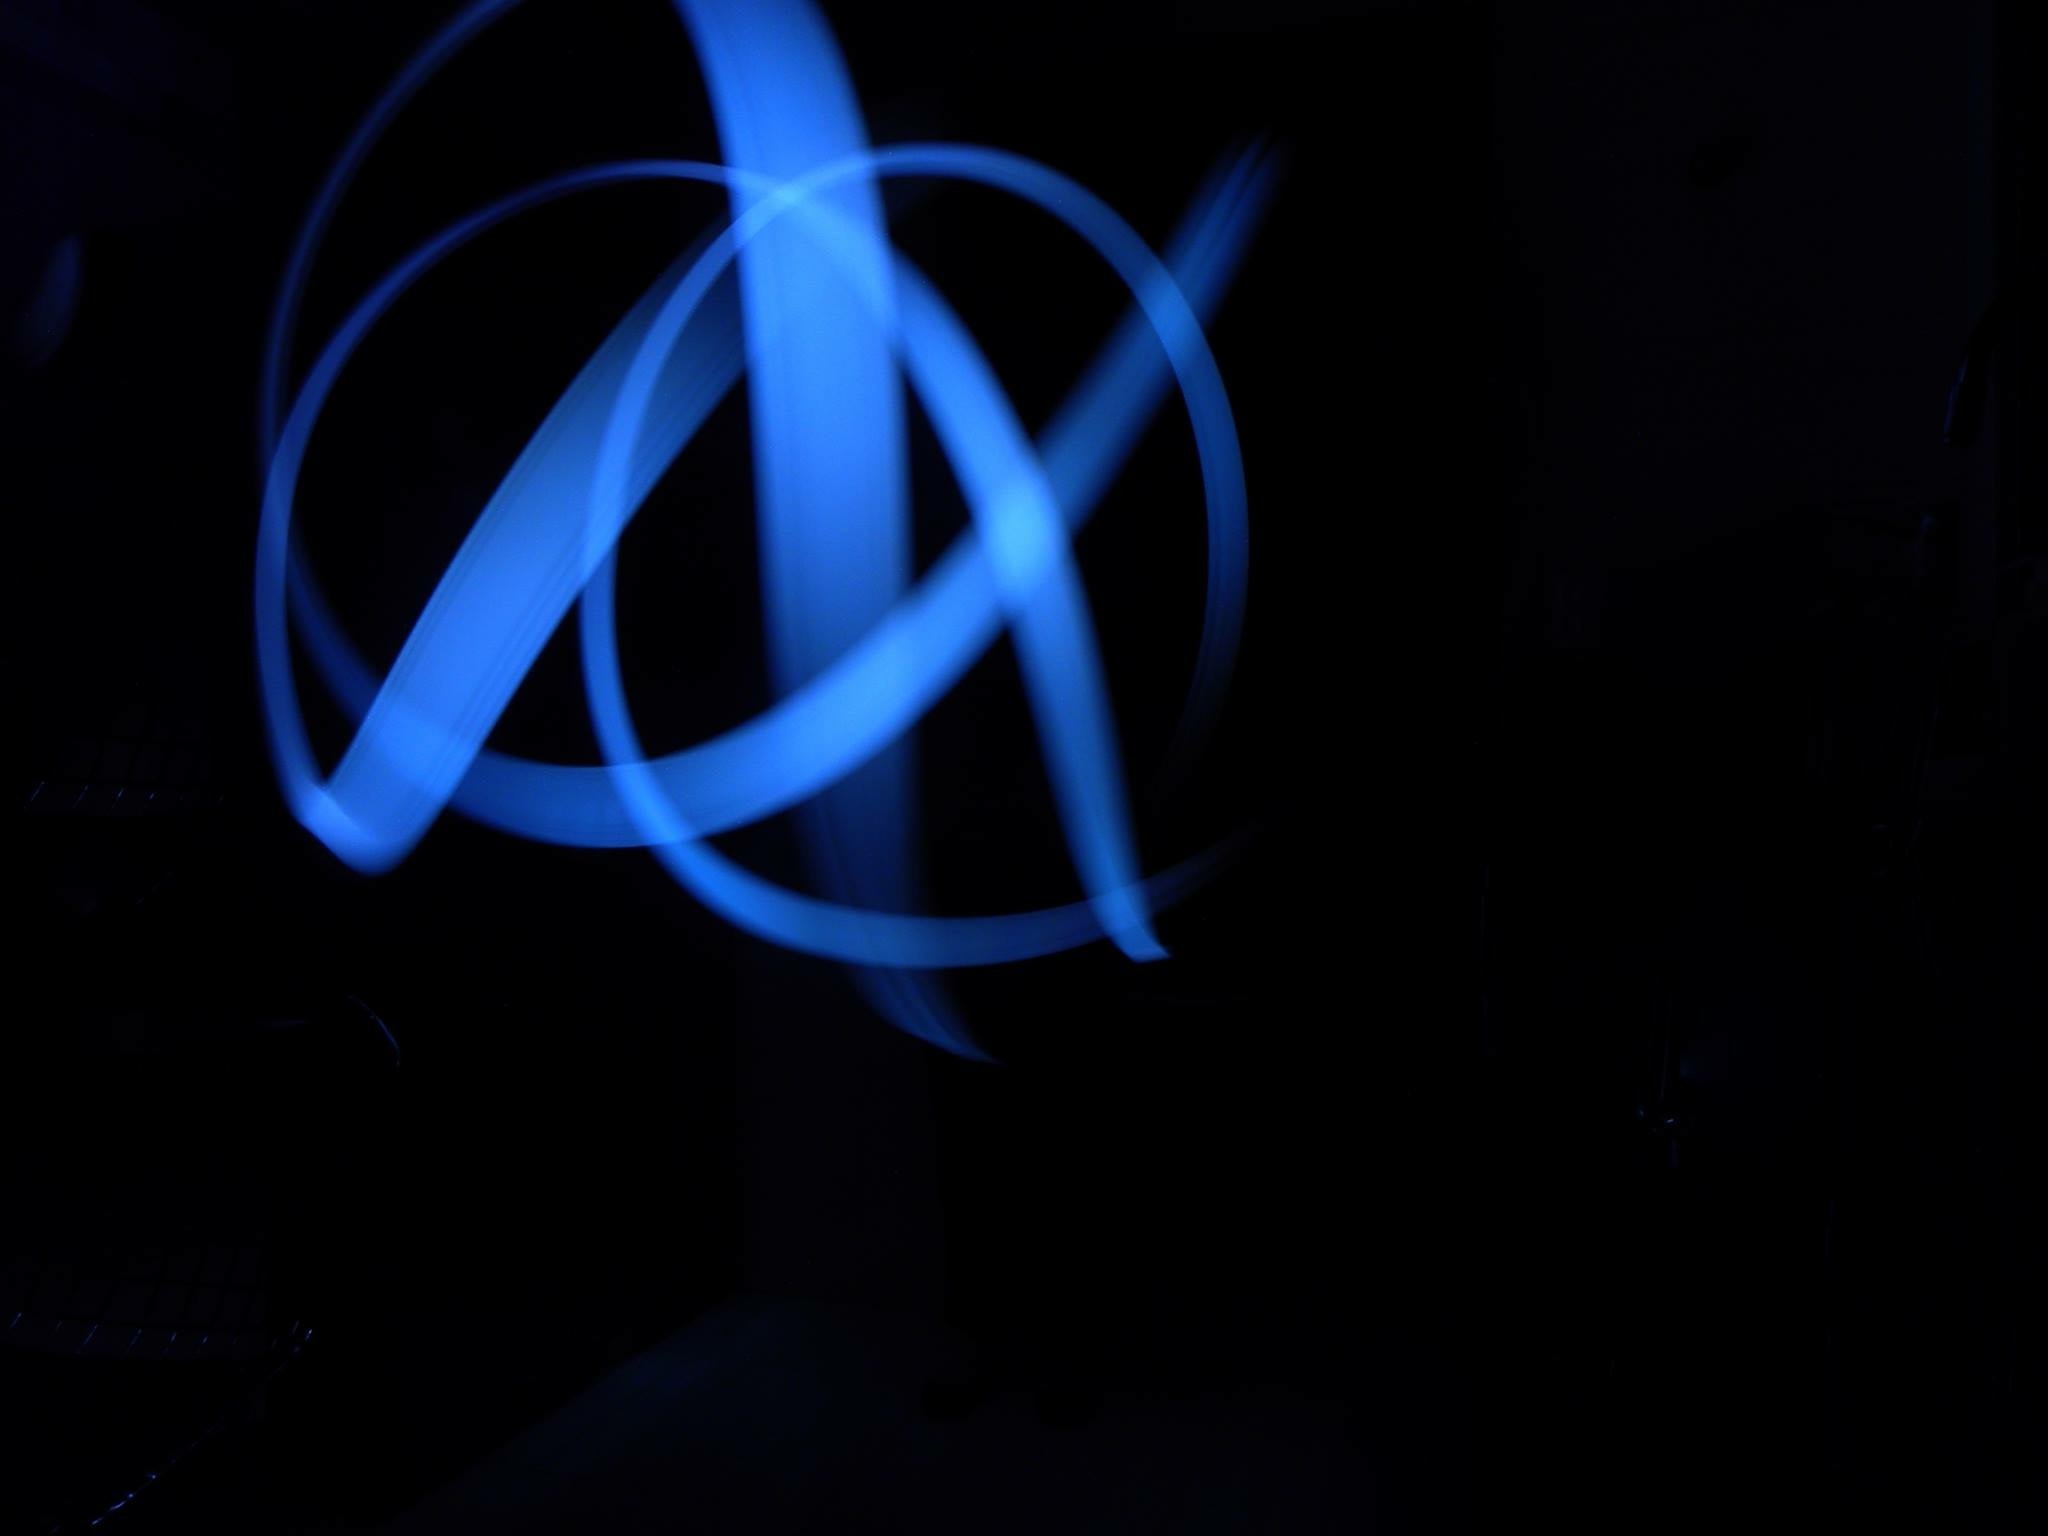
light, flame, darkness, blue, circle, computer wallpaper